Chater House

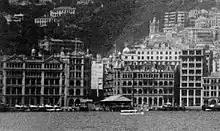
View from Victoria Harbour in the 1920s. The building on the left is King's Building, and the adjacent, slightly taller one is Union Building.

Following the Praya reclamation of 1890–1904, a building was constructed and opened in 1905, that served as offices of Canadian Pacific Ocean Services (G/F) and Hong Kong, Canton & Macao Steamboat Company (1/F).